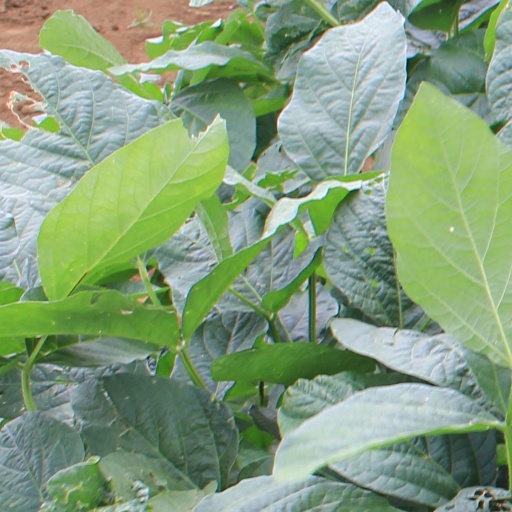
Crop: soybean